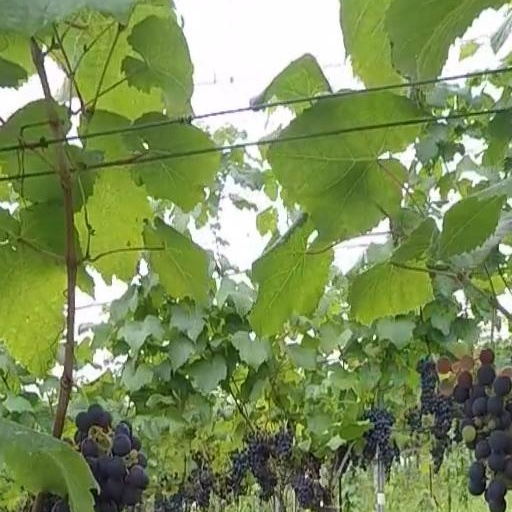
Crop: grape